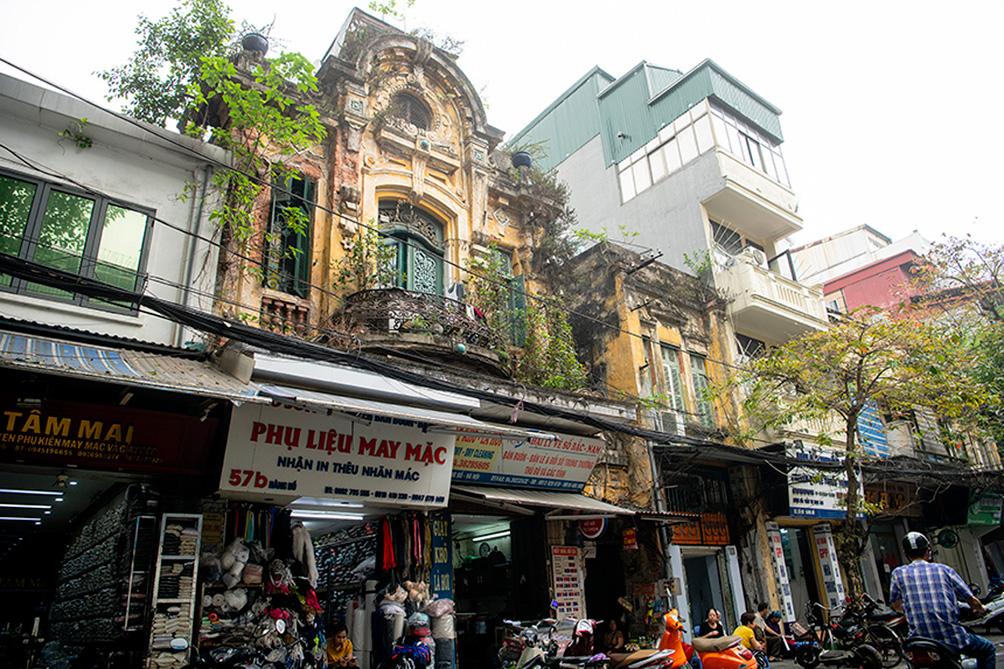
có nhiều cửa hàng đang mở ở trên con phố